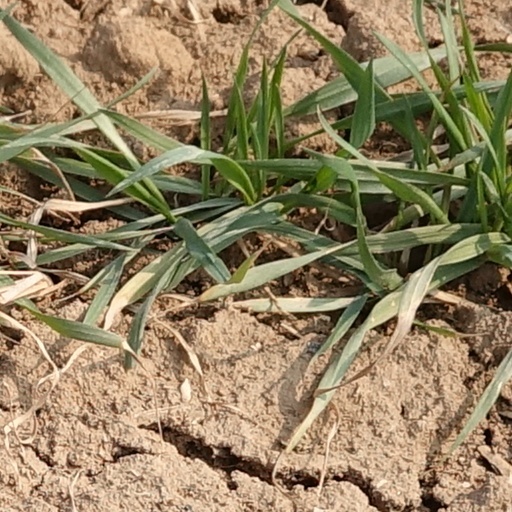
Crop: wheat